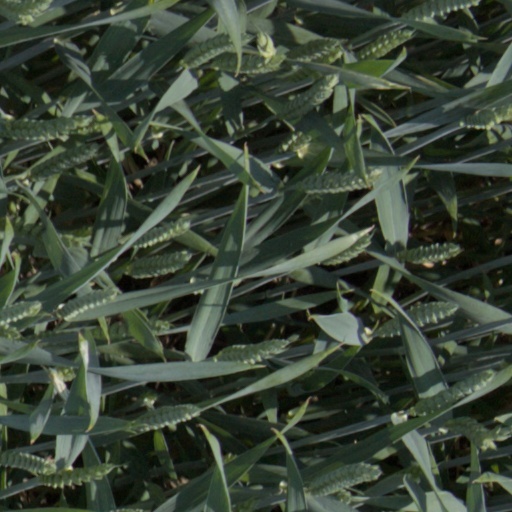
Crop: wheat